Gorriti Island

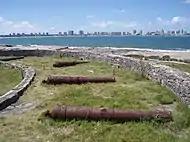
Abandoned cannons

Gorriti Island is a small island near the shores of Punta del Este, Uruguay.